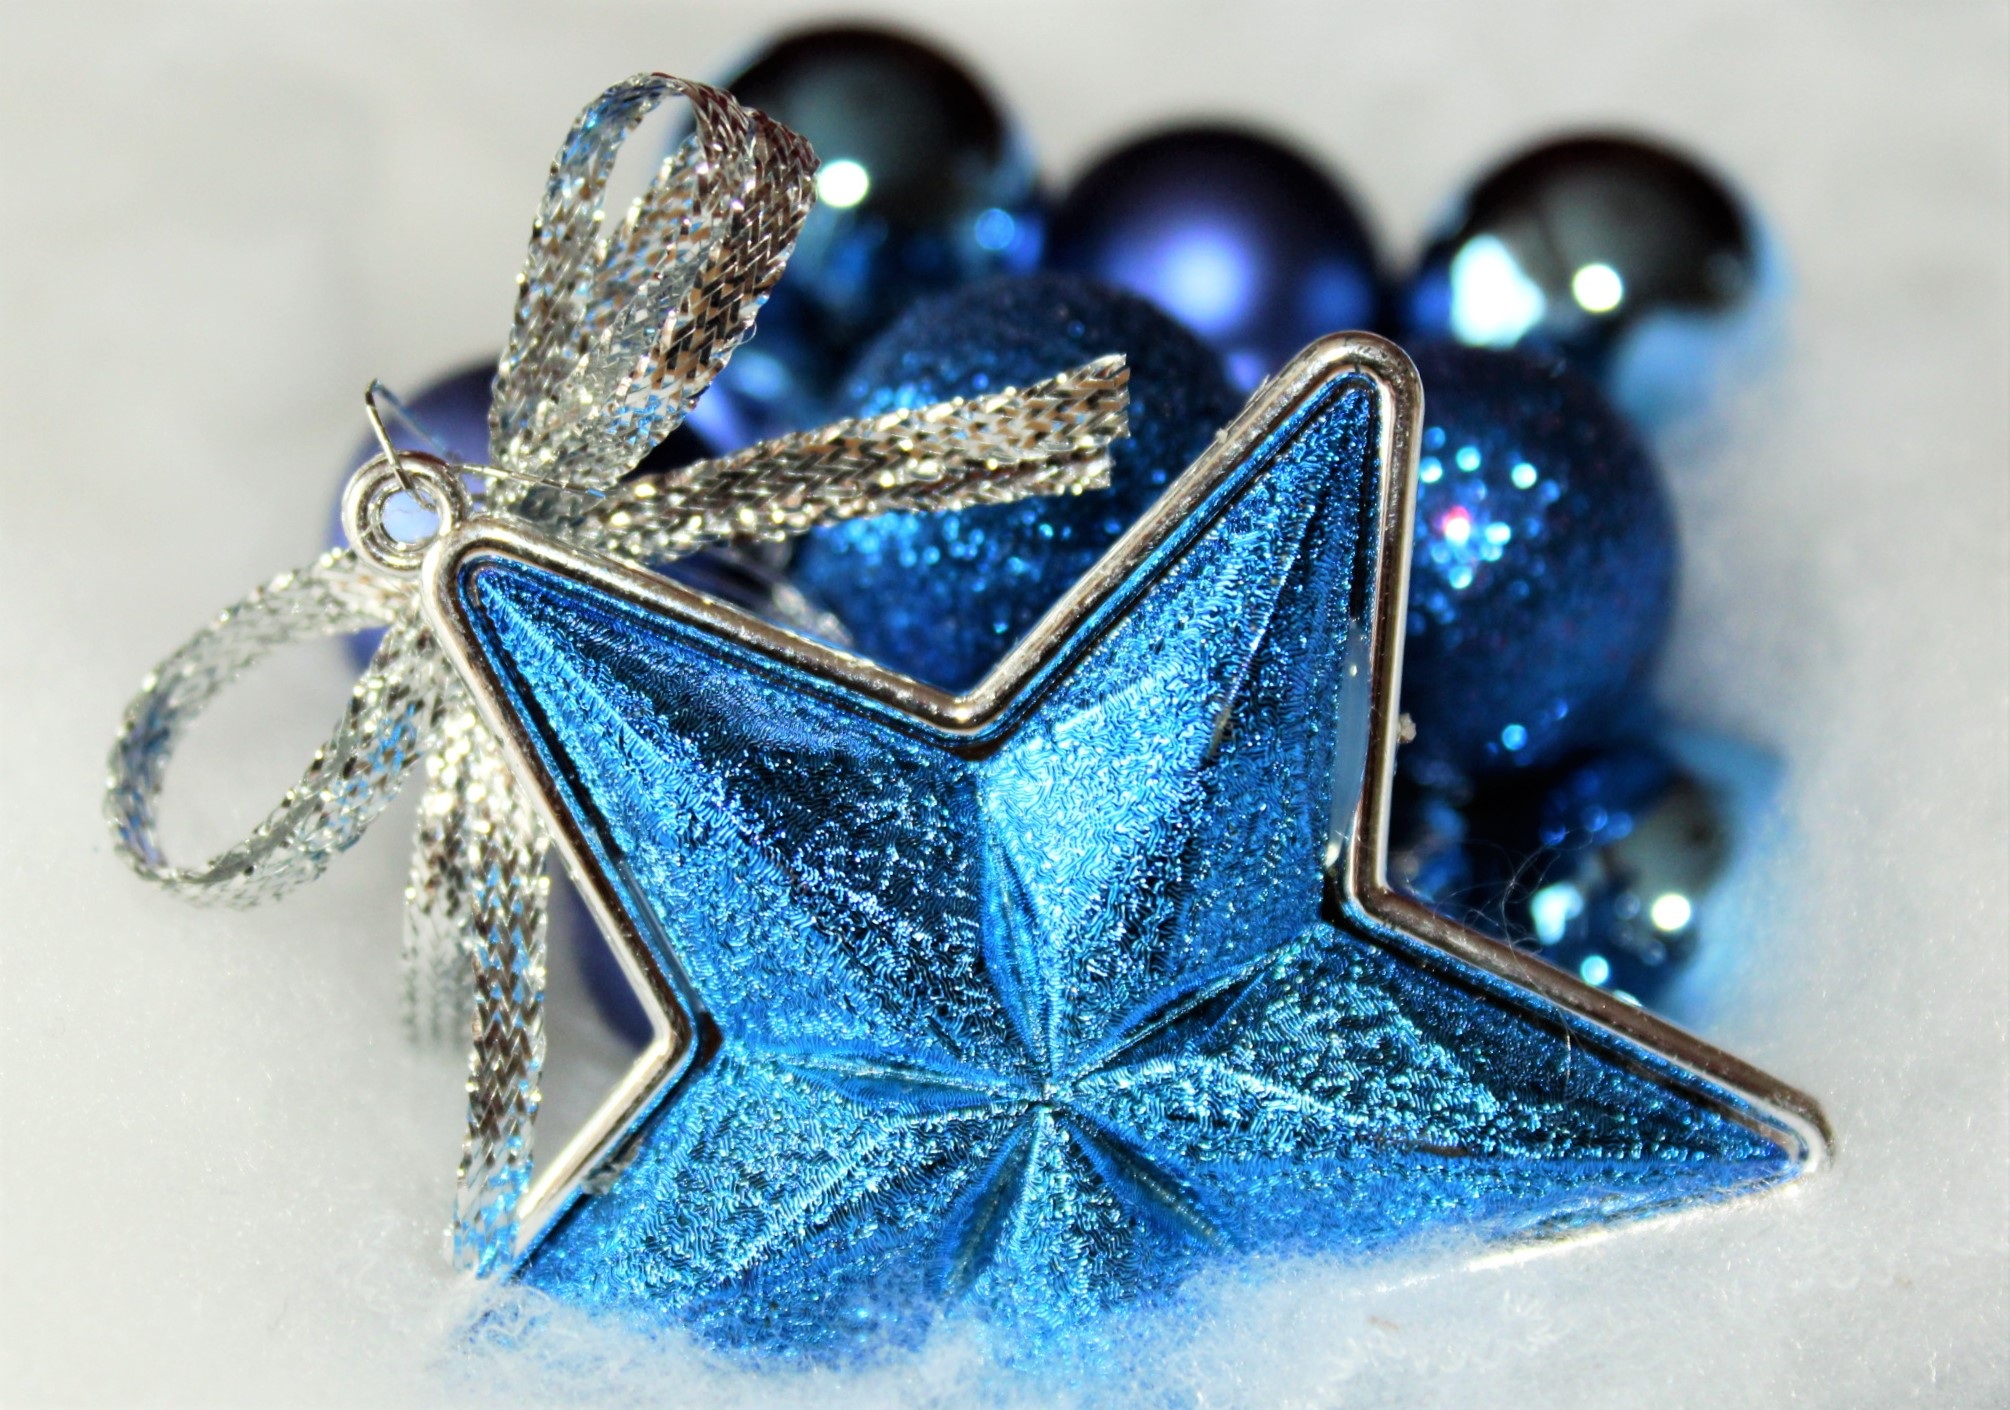
star, decoration, blue, christmas, advent, christmas decoration, jewellery, background, pendant, brooch, adventsstern, fashion accessory, bling bling